Sandy Tatum

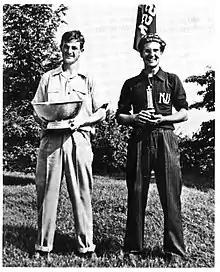
Tatum (left) at the 1942 NCAA Championship

Tatum attended Stanford University, where he was a member of Stanford's golf team, which won back-to-back NCAA Men's Golf Championships in 1941 and 1942. In 1942, Tatum won the individual title.